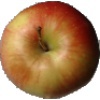
Label: Apple Red 2